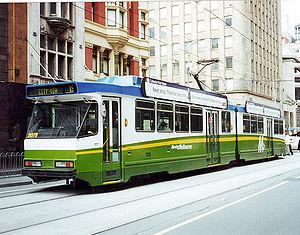
Le tramway fut introduit à Melbourne, Australie, en 1885, et cette ville en possède aujourd'hui le plus vaste réseau au monde, depuis que Saint-Pétersbourg a démonté massivement ses lignes de tramways dans les années 2000. Le réseau se compose de 245 km de voies, de 500 tramways, 24 lignes, et 1 813 arrêts. Les tramways sont alimentés en tension continue 600 V, délivrée par une caténaire, et circulent sur une voie à écartement standard. Le réseau est exploité actuellement par la société privée Yarra Trams sous contrat avec le gouvernement du Victoria, qui en est le propriétaire. Les tramways de Melbourne contribuent dans une large mesure au caractère distinctif de la ville, et ils sont très aimés par ses habitants.